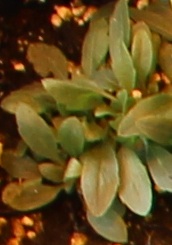
Label: Horseweed